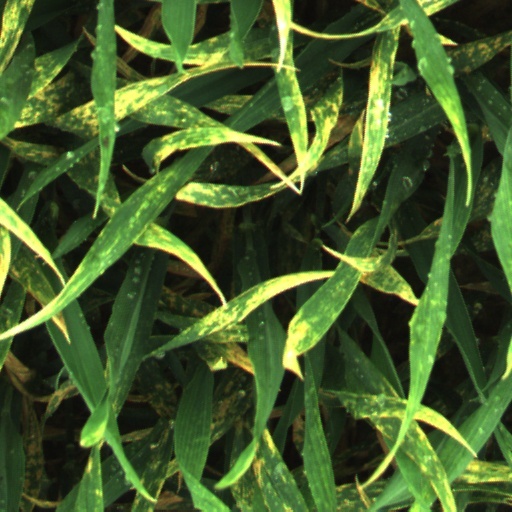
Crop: wheat